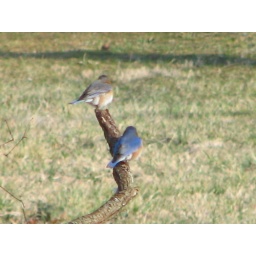
this is a pair they are building a nest in the bluebird box